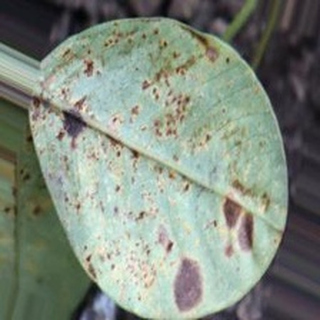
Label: groundnut_rust